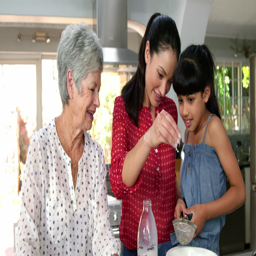
cute family preparing a cake in the kitchen